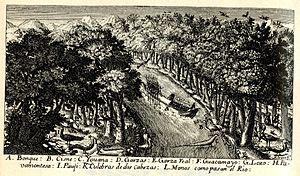
La province de Panama ou de l'Isthme, ou le gouvernorat de Panama ou de l'Isthme durant la domination espagnole, était une entité administrative et politique de la Nouvelle-Grenade. Elle fut créée en 1519 et dissoute en 1855. Sa capitale était Panama.